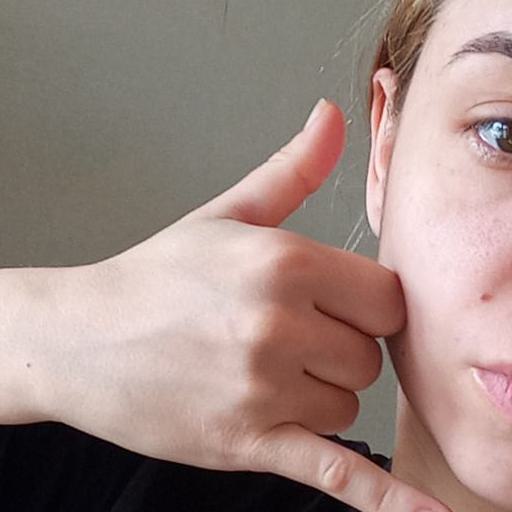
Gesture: call